Old Norse religion

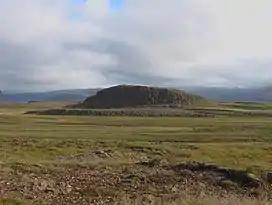
Helgafell, a mountain in western Iceland, is presented in the Icelandic sagas as being sacred to Thor.

The primary religious ritual in Norse religion appears to have been sacrifice, or blót. Many texts, both Old Norse and others refer to sacrifices. The "Saga of Hákon the Good" in "Heimskringla" states that there were obligatory blóts, at which animals were slaughtered and their blood, called "hlaut", sprinkled on the altars and the inside and outside walls of the temple, and ritual toasts were drunk during the ensuing sacrificial feast; the cups were passed over the fire and they and the food were consecrated with a ritual gesture by the chieftain; King Hákon, a Christian, was forced to participate but made the sign of the cross. The description of the temple at Uppsala in Adam of Bremen's "History" includes an account of a festival every nine years at which nine males of every kind of animal were sacrificed and the bodies hung in the temple grove. There may have been many methods of sacrifice: several textual accounts refer to the body or head of the slaughtered animal being hung on a pole or tree. In addition to seasonal festivals, an animal blót could take place, for example, before duels, after the conclusion of business between traders, before sailing to ensure favourable winds, and at funerals. Remains of animals from many species have been found in graves from the Old Norse period, and Ibn Fadlan's account of a ship burial includes the sacrifice of a dog, draft animals, cows, a rooster and a hen as well as that of a servant girl.